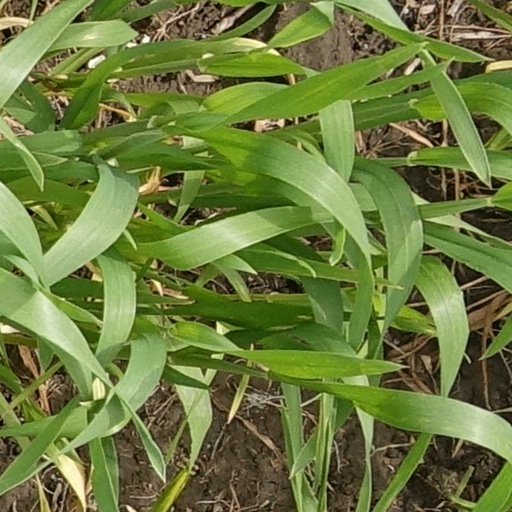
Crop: wheat